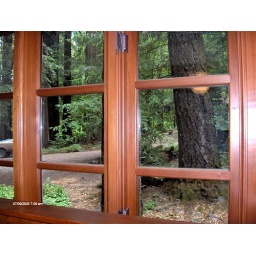
window over bed